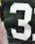
Number: 3